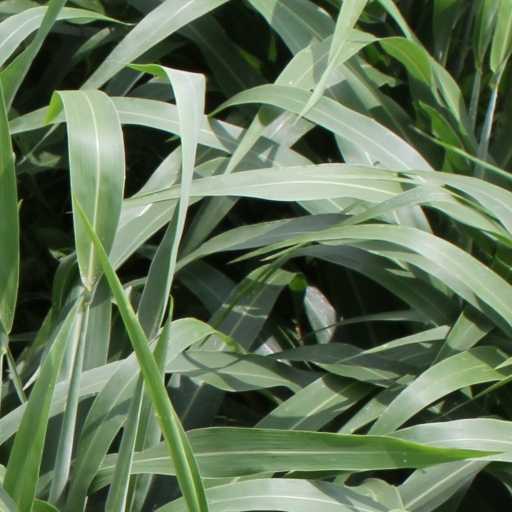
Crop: sorghum